Feminism of Madonna

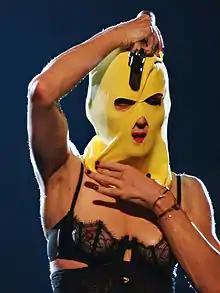
Madonna expressing her support to Russian feminist performance group, Pussy Riot during The MDNA Tour in 2012

Journalist pieces have devoted the topic of Madonna as role model, including one from "Washington Post" issued on 1990, while others focused on women feelings towards Madonna, including an article by "The Guardian" in 2023 from six generations of women. Other books about Madonna similarly focused on women's feelings towards the singer; its include "I Dream of Madonna: Women's Dreams of the Goddess of Pop" (1993) by Kay Turner, and "Madonna and Me: Women Writers On The Queen Of Pop" (2012) by Laura Barcella and Jessica Valenti. Turner's work has been cited by authors such as Lucy Goodison and Alice Robb, with Robb describing some of these woman interviewed by Turner, found "emotional support in their Madonna dreams, waking with a sense of peace of resolution that persisted in their real lives". India Knight's novel "My Life on a Plate" (2000), have a heroine that models herself on Madonna, with the aspects of modern woman.